Greeks of Melbourne

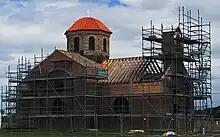

Modern Greek civilisation in Melbourne is perpetuated by three Greek Australian day schools, dozens of after-hours 'Greek schools', a network of aged care and welfare societies, many community and cultural organisations, brotherhoods, youth groups, and sporting clubs. The Neos Kosmos newspaper serves the community. The Hellenic Museum located in Melbourne's CBD tells the ongoing story of the Greeks in Melbourne and houses the Hellenic Foundation for Culture's centre. Furthermore, the World Council of Hellenes Abroad maintains a presence in the city.